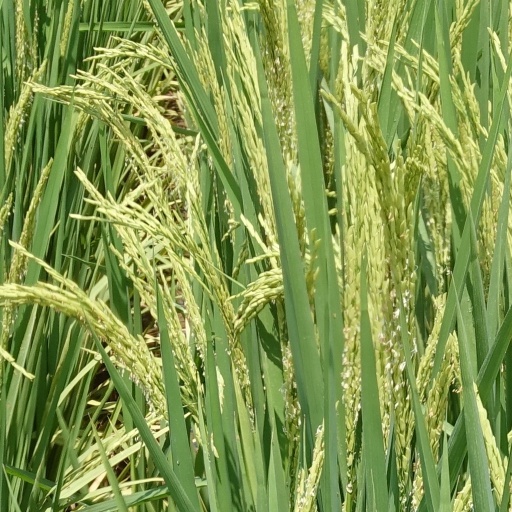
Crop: rice